Bank erosion

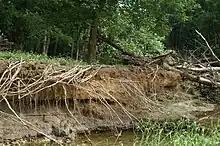
Stream bank erosion along Pimmit Run in McLean, Virginia, the result of upstream development. Bank erosion is natural, but can be accelerated by humans.

Bank erosion is the wearing away of the banks of a stream or river. This is distinguished from erosion of the bed of the watercourse, which is referred to as "scour".